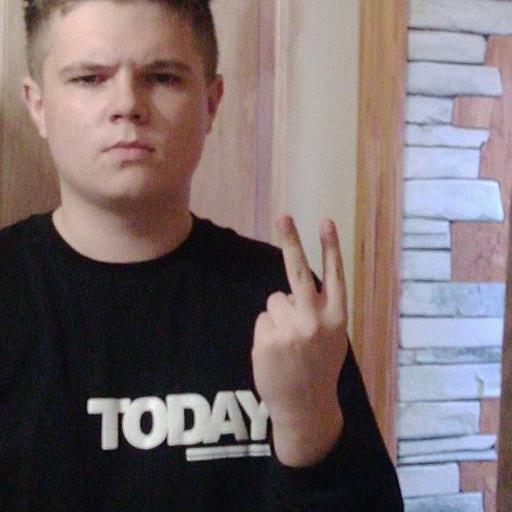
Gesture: peace_inverted